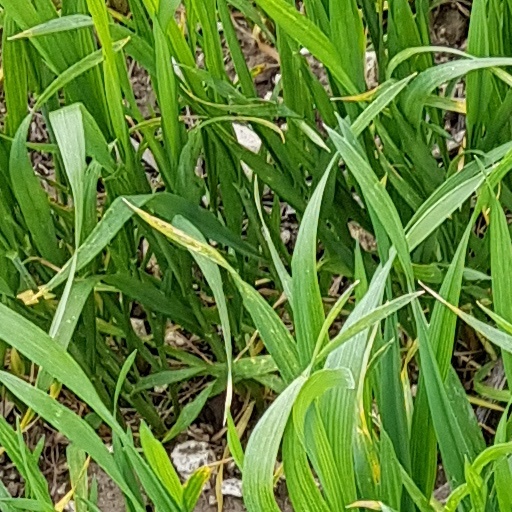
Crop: wheat